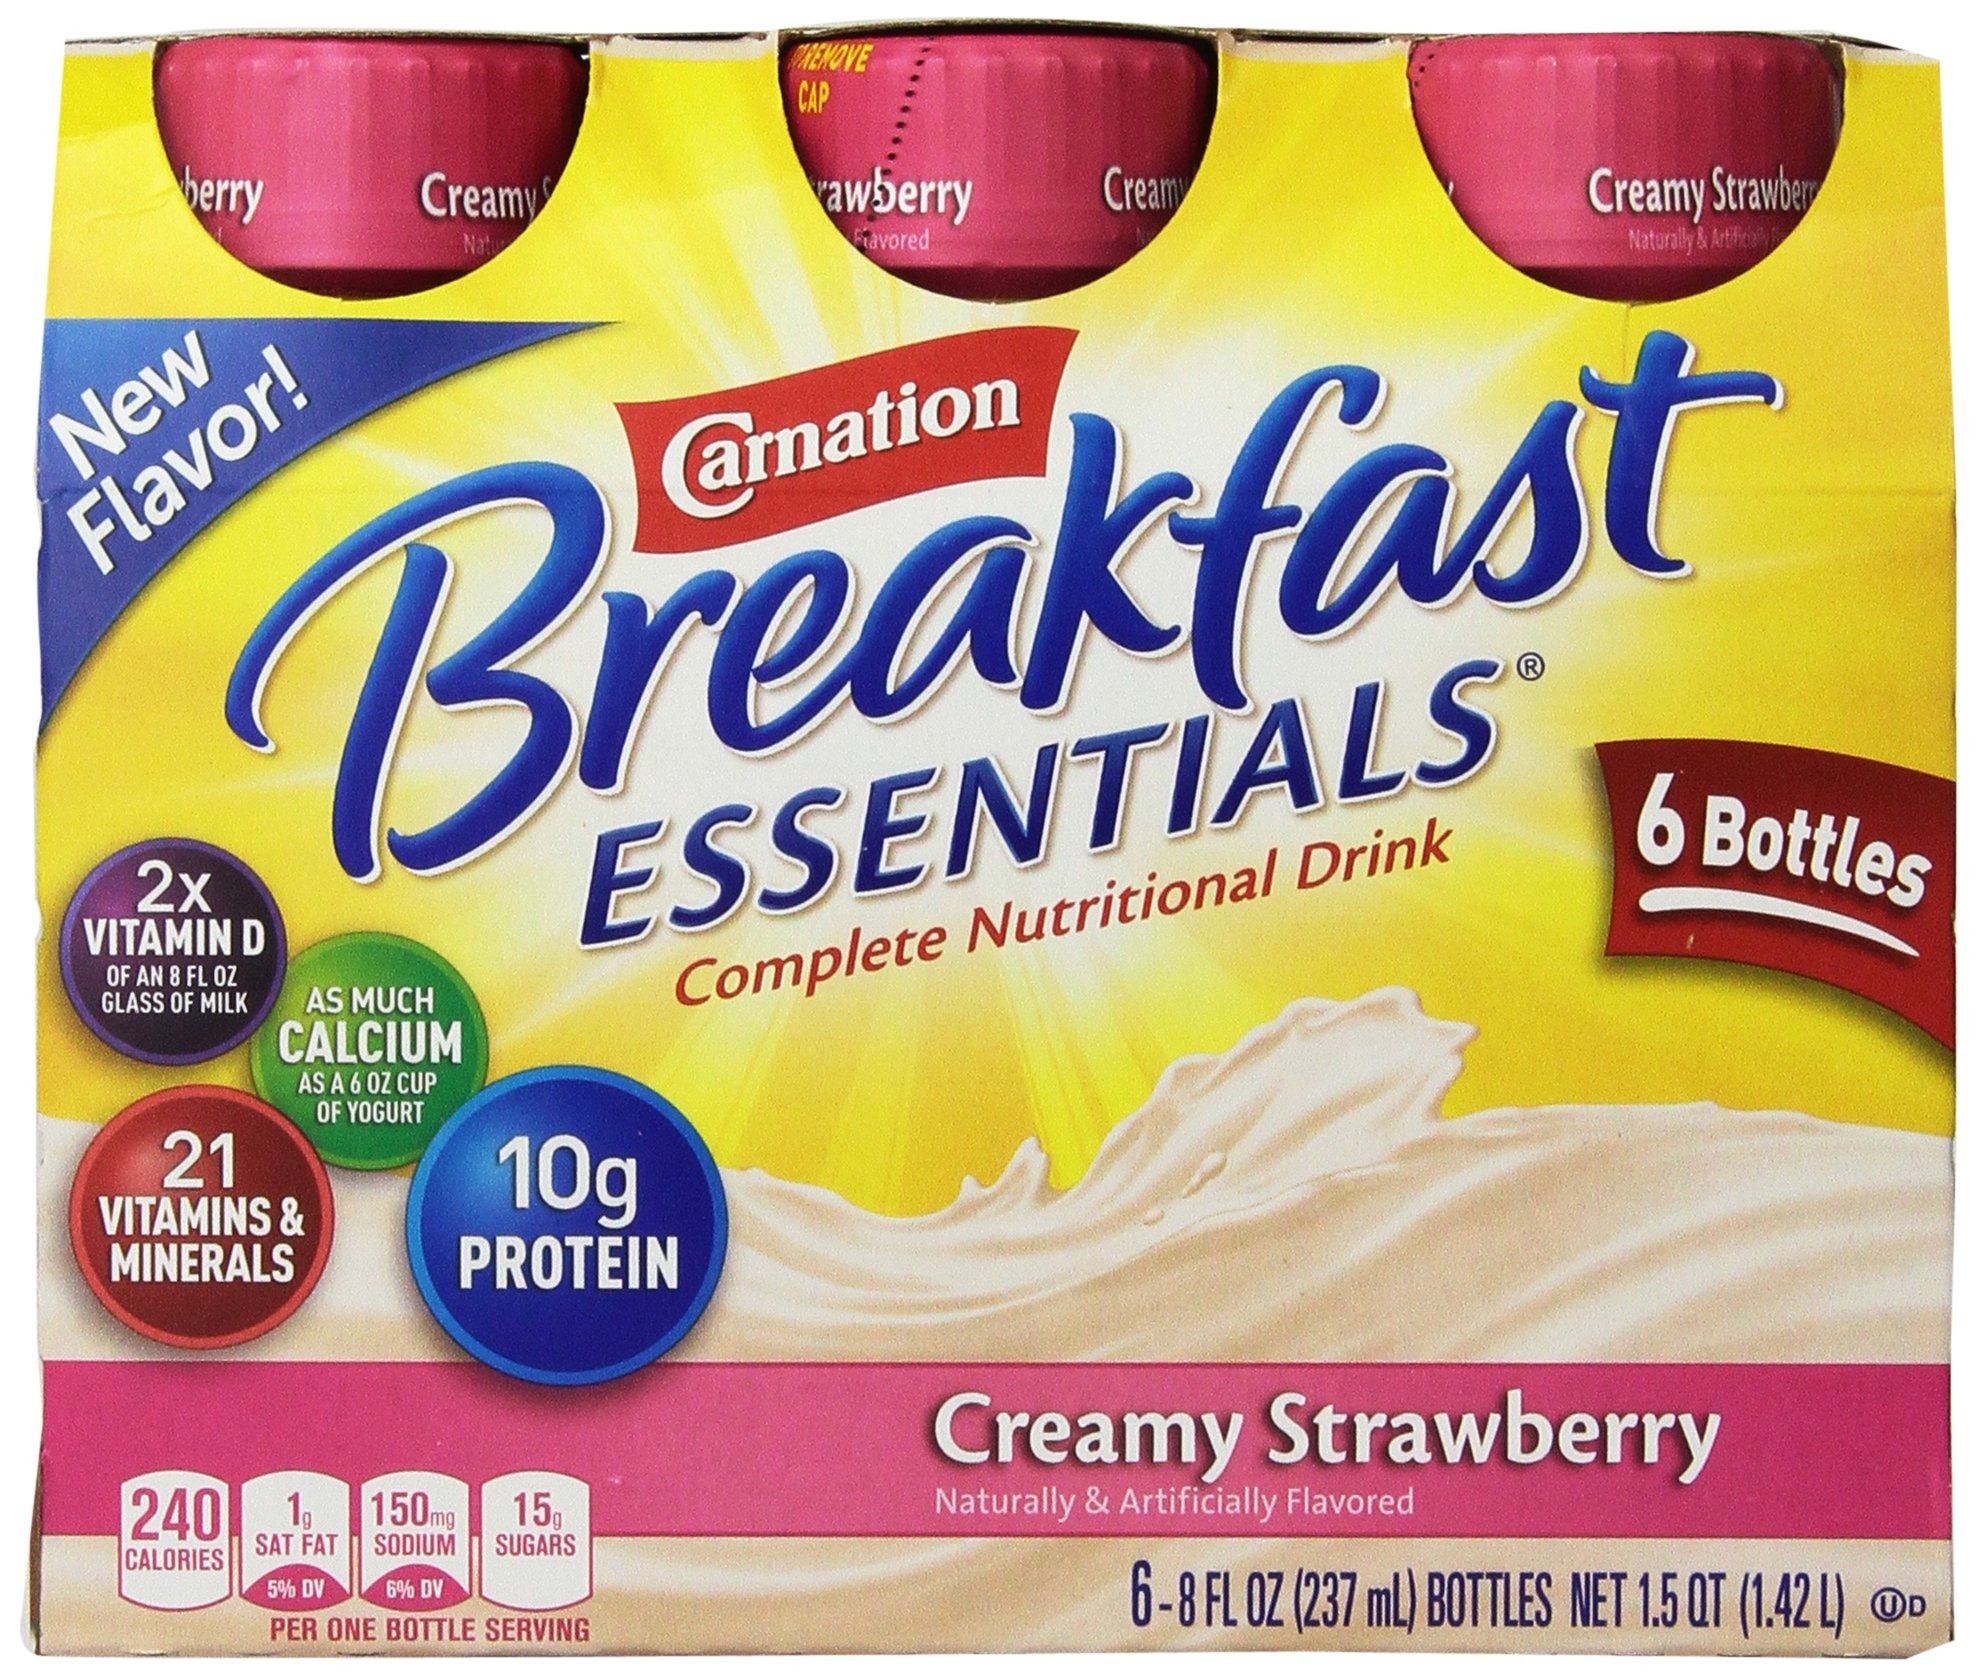
Item Name: Carnation Breakfast Essentials Ready to Drink, Strawberry, 8 Fluid Ounce (Pack of 24)
Bullet Point: Excellent source of 21 essential vitamins and minerals
Value: 192.0
Unit: Fl Oz

Price: 7.32